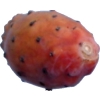
Label: cactus_fruit_red